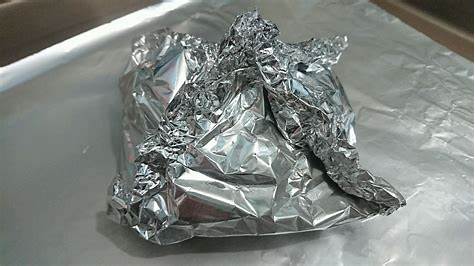
Waste category: metal